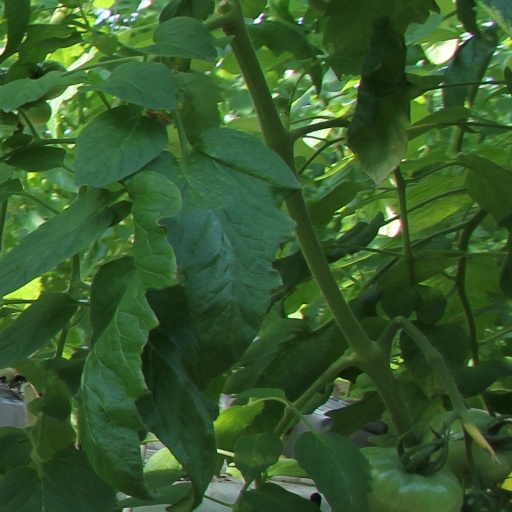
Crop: tomato